Cardiff City Stadium

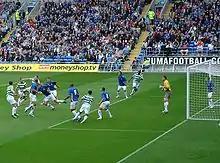
The official opening match between Cardiff City and Celtic on 22 July 2009

The stadium was completed several weeks ahead of schedule and was officially opened with a pre-season friendly against Celtic on 22 July 2009, which ended in a 0–0 draw. There were two games played in the stadium prior to this: a Cardiff City Legends game on 4 July, and a friendly against Chasetown on 10 July. The first league game was played on 8 August 2009, a 4–0 win for Cardiff against Scunthorpe United.